Beaumont High School (St. Louis)

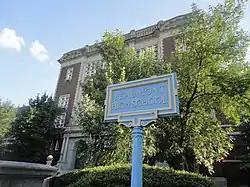
Signage and front of Beaumont High School, July 2010

Beaumont High School was a public high school in St. Louis, Missouri, United States. It has been converted to a technical school, hosting a number of CTE programs today. It is part of the St. Louis Public Schools. It was closed as a high school after the final graduating class on May 14, 2014, but continues its career training mission. After Beaumont was founded in 1926, it became noted for producing several Major League Baseball players in the 1940s and 1950s. During the Civil Rights Movement, the high school's integration was featured in a documentary film that was nominated for an Academy Award. After the closure of Little Rock Central High School after its integration crisis, three members of the Little Rock Nine completed coursework at Beaumont. After the 1970s, however, the school re-segregated as an all-black school, and from the 1970s through the 1990s, the school suffered deteriorating physical conditions, security, and academics.